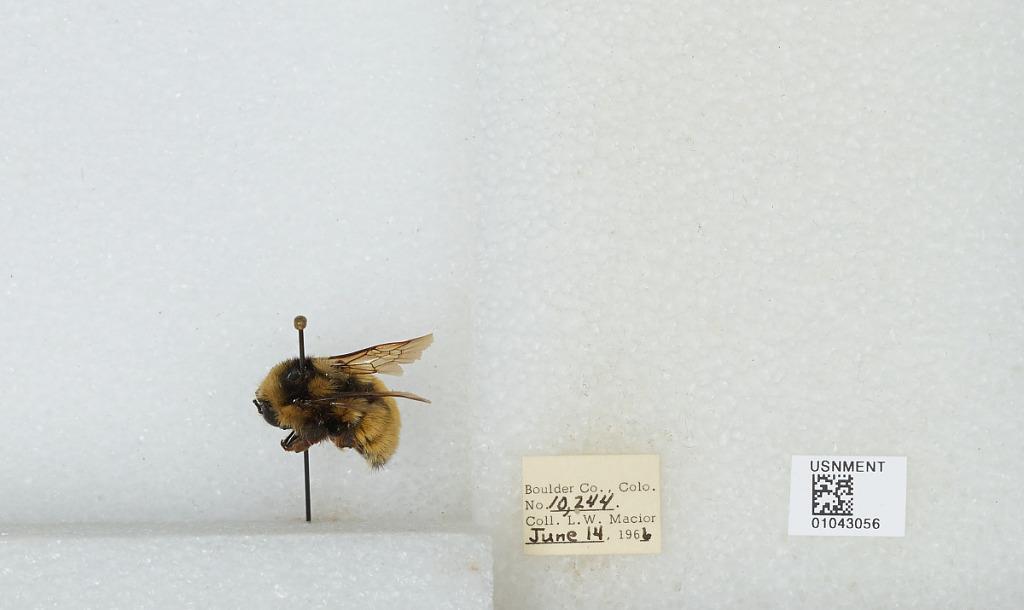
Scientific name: Bombus (Pyrobombus) bifarius Cresson
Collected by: L. Macior
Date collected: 1966-6-14
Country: United States
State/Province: Colorado
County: Boulder
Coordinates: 40.09, -105.36